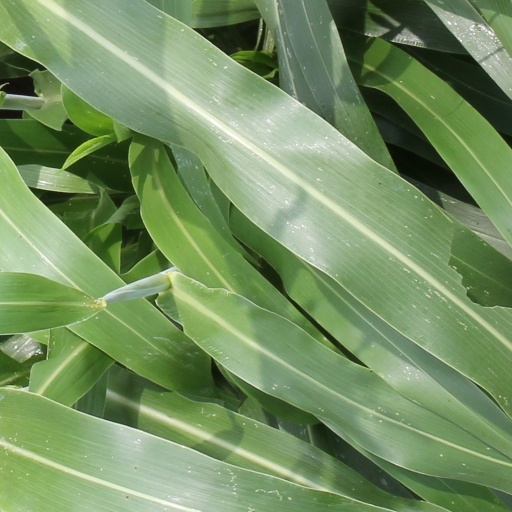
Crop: sorghum